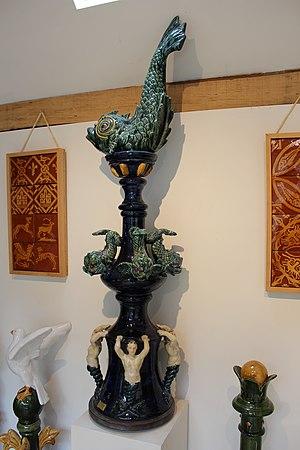
Epi de faîtage de la poterie du Mesnil de Bavent
La poterie du Mesnil de Bavent est une poterie normande située entre Caen et Cabourg, à Bavent. La spécialité de cette entreprise, créée en 1842 en tant que La Tuilerie Normande, est l'épi de faîtage, décoration de toiture courante en Normandie. Elle travaille entre autres à la rénovation des monuments historiques, et notamment des châteaux et manoirs normands, ou villas de Deauville, Houlgate ou autre. Mais la fabrication est également tournée vers d'autres décors de toit, les animaux en faïence, la vaisselle et la décoration de jardin.
Un épi de faîtage, également appelé poinçon, est une pièce ornementale formée d'une base et de plusieurs éléments enfilés sur une tige métallique placée aux extrémités d'un faîtage de toiture, soit à la pointe, soit aux extrémités de la ligne de faîte. Il constitue par exemple la partie supérieure d'un gable et est le plus souvent un fleuron.